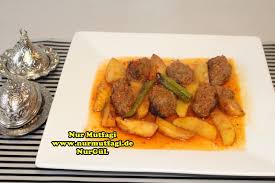
Yemek: izmir_kofte